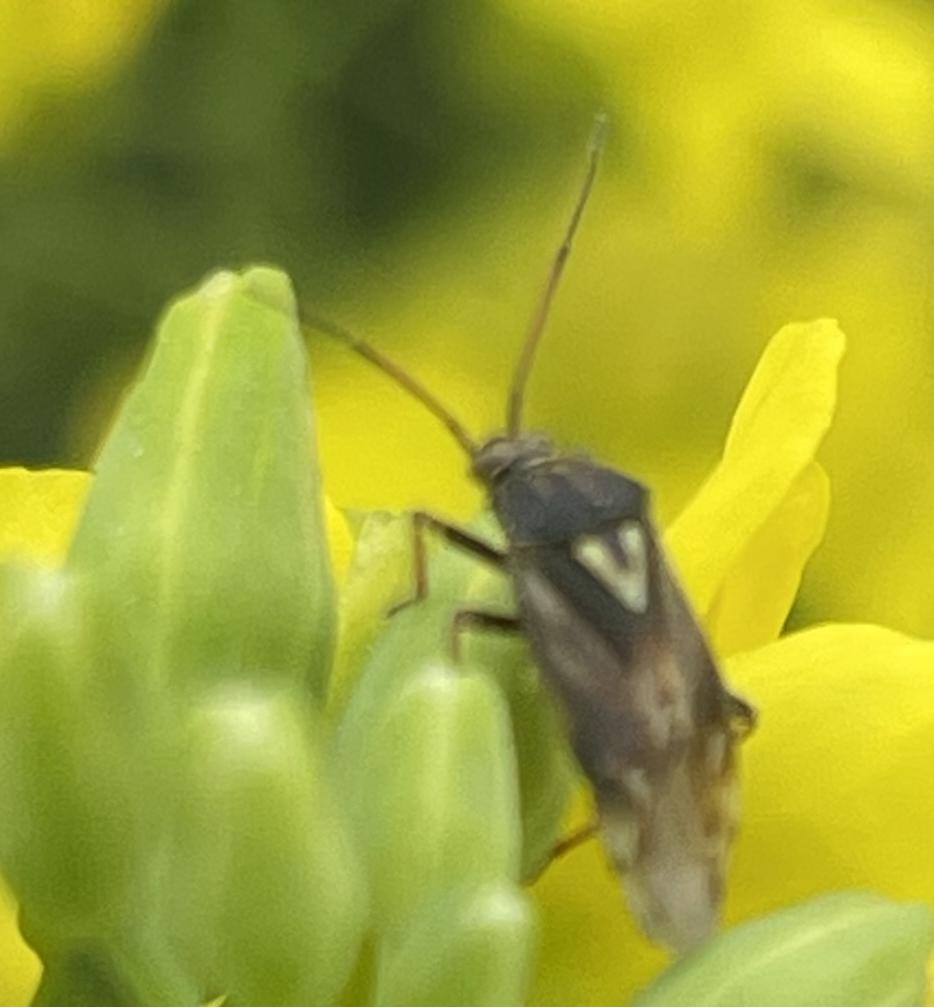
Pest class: lygus_bug